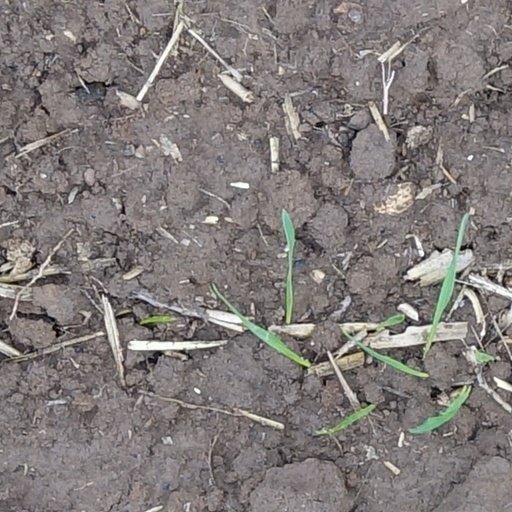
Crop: wheat